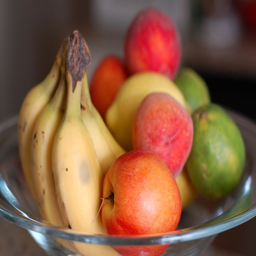
A close shot of a bowl of apples and bananas.
Various fruits, including bananas, sit in a glass bowl.
A group of banana's, apples, a peach, lemons and limes.
A glass bowl that has fruit inside of it.
A bowl of fruit has bananas, apples, peaches, and limes.